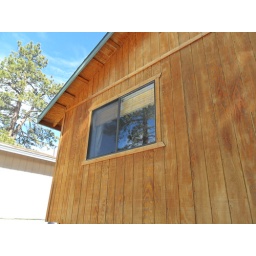
master bedroom window looking out over backyard